HNLMS Piet Hein (1927)

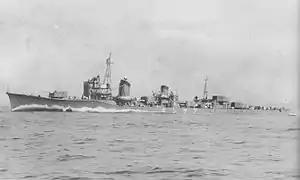
Japanese destroyer "Asashio" crippled and sunk "Piet Hein" in the Badung Strait"."

As the cruisers withdrew and the destroyers closed in, "Piet Hein "sailed alone between the two groups. She laid a smokescreen for the American destroyers "John D. Ford" and "Pope" as they engaged the transport ships, leaving the Dutch destroyer isolated. In the darkness," Piet Hein "exchanged fire with "Asashio". One shell severed a pipe, disabled a boiler room, and knocked out electrical power, while another destroyed a searchlight platform and ignited a fire that further revealed her position. Without power, "Piet Hein" was left immobile as the more modern and capable Japanese destroyers closed to a range where they could use their anti-aircraft guns. The volume of fire quickly overwhelmed the destroyer's defenses. At 11:37 PM, "Asashio "fired a spread of torpedoes, one of which struck "Piet Hein" on the port side.